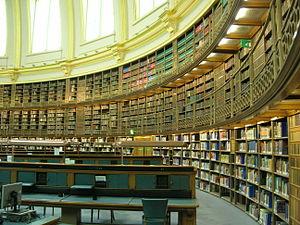
L'Onde Septimus est la seizième aventure et le vingt-deuxième album de la série de bande dessinée Blake et Mortimer, scénarisé par Jean Dufaux et dessiné par Antoine Aubin et secondé d’Étienne Schréder, d'après les personnages créés par Edgar P. Jacobs. Il s'agit d'une suite de La Marque jaune.